Flanger (railroad)

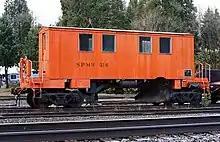
A Southern Pacific Railroad flanger in Oakridge, Oregon

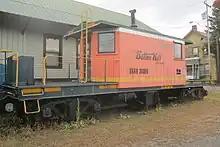
A Batten Kill Railroad flanger

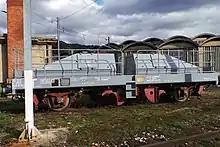
A French railway flanger with four blades for bi-directional operation

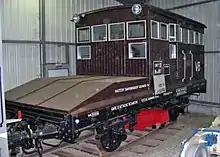
An earlier French flanger with a single blade

A flanger (also known as a scraper or digger) is a railroad car that clears the space between the rails, generally of ice and snow. While a wedge plow can remove snow above the surface of the rails, the flanger removes snow and ice from below the surface of the rails where the railway wheel flanges fit. Railway locomotives and cars can be derailed if the flangeway is filled.